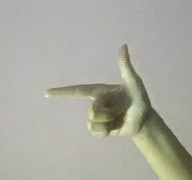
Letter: yaa